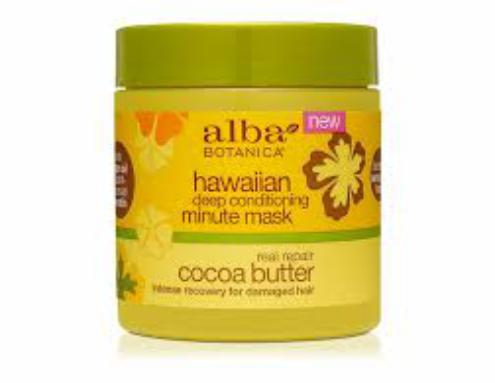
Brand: Alba Botanica
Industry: Necessities